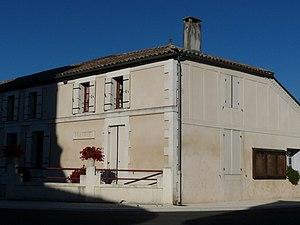
Mairie de Saint-Martin-de-Coux, Charente-Maritime, France
Saint-Martin-de-Coux est une commune du Sud-Ouest de la France, située dans le département de la Charente-Maritime.